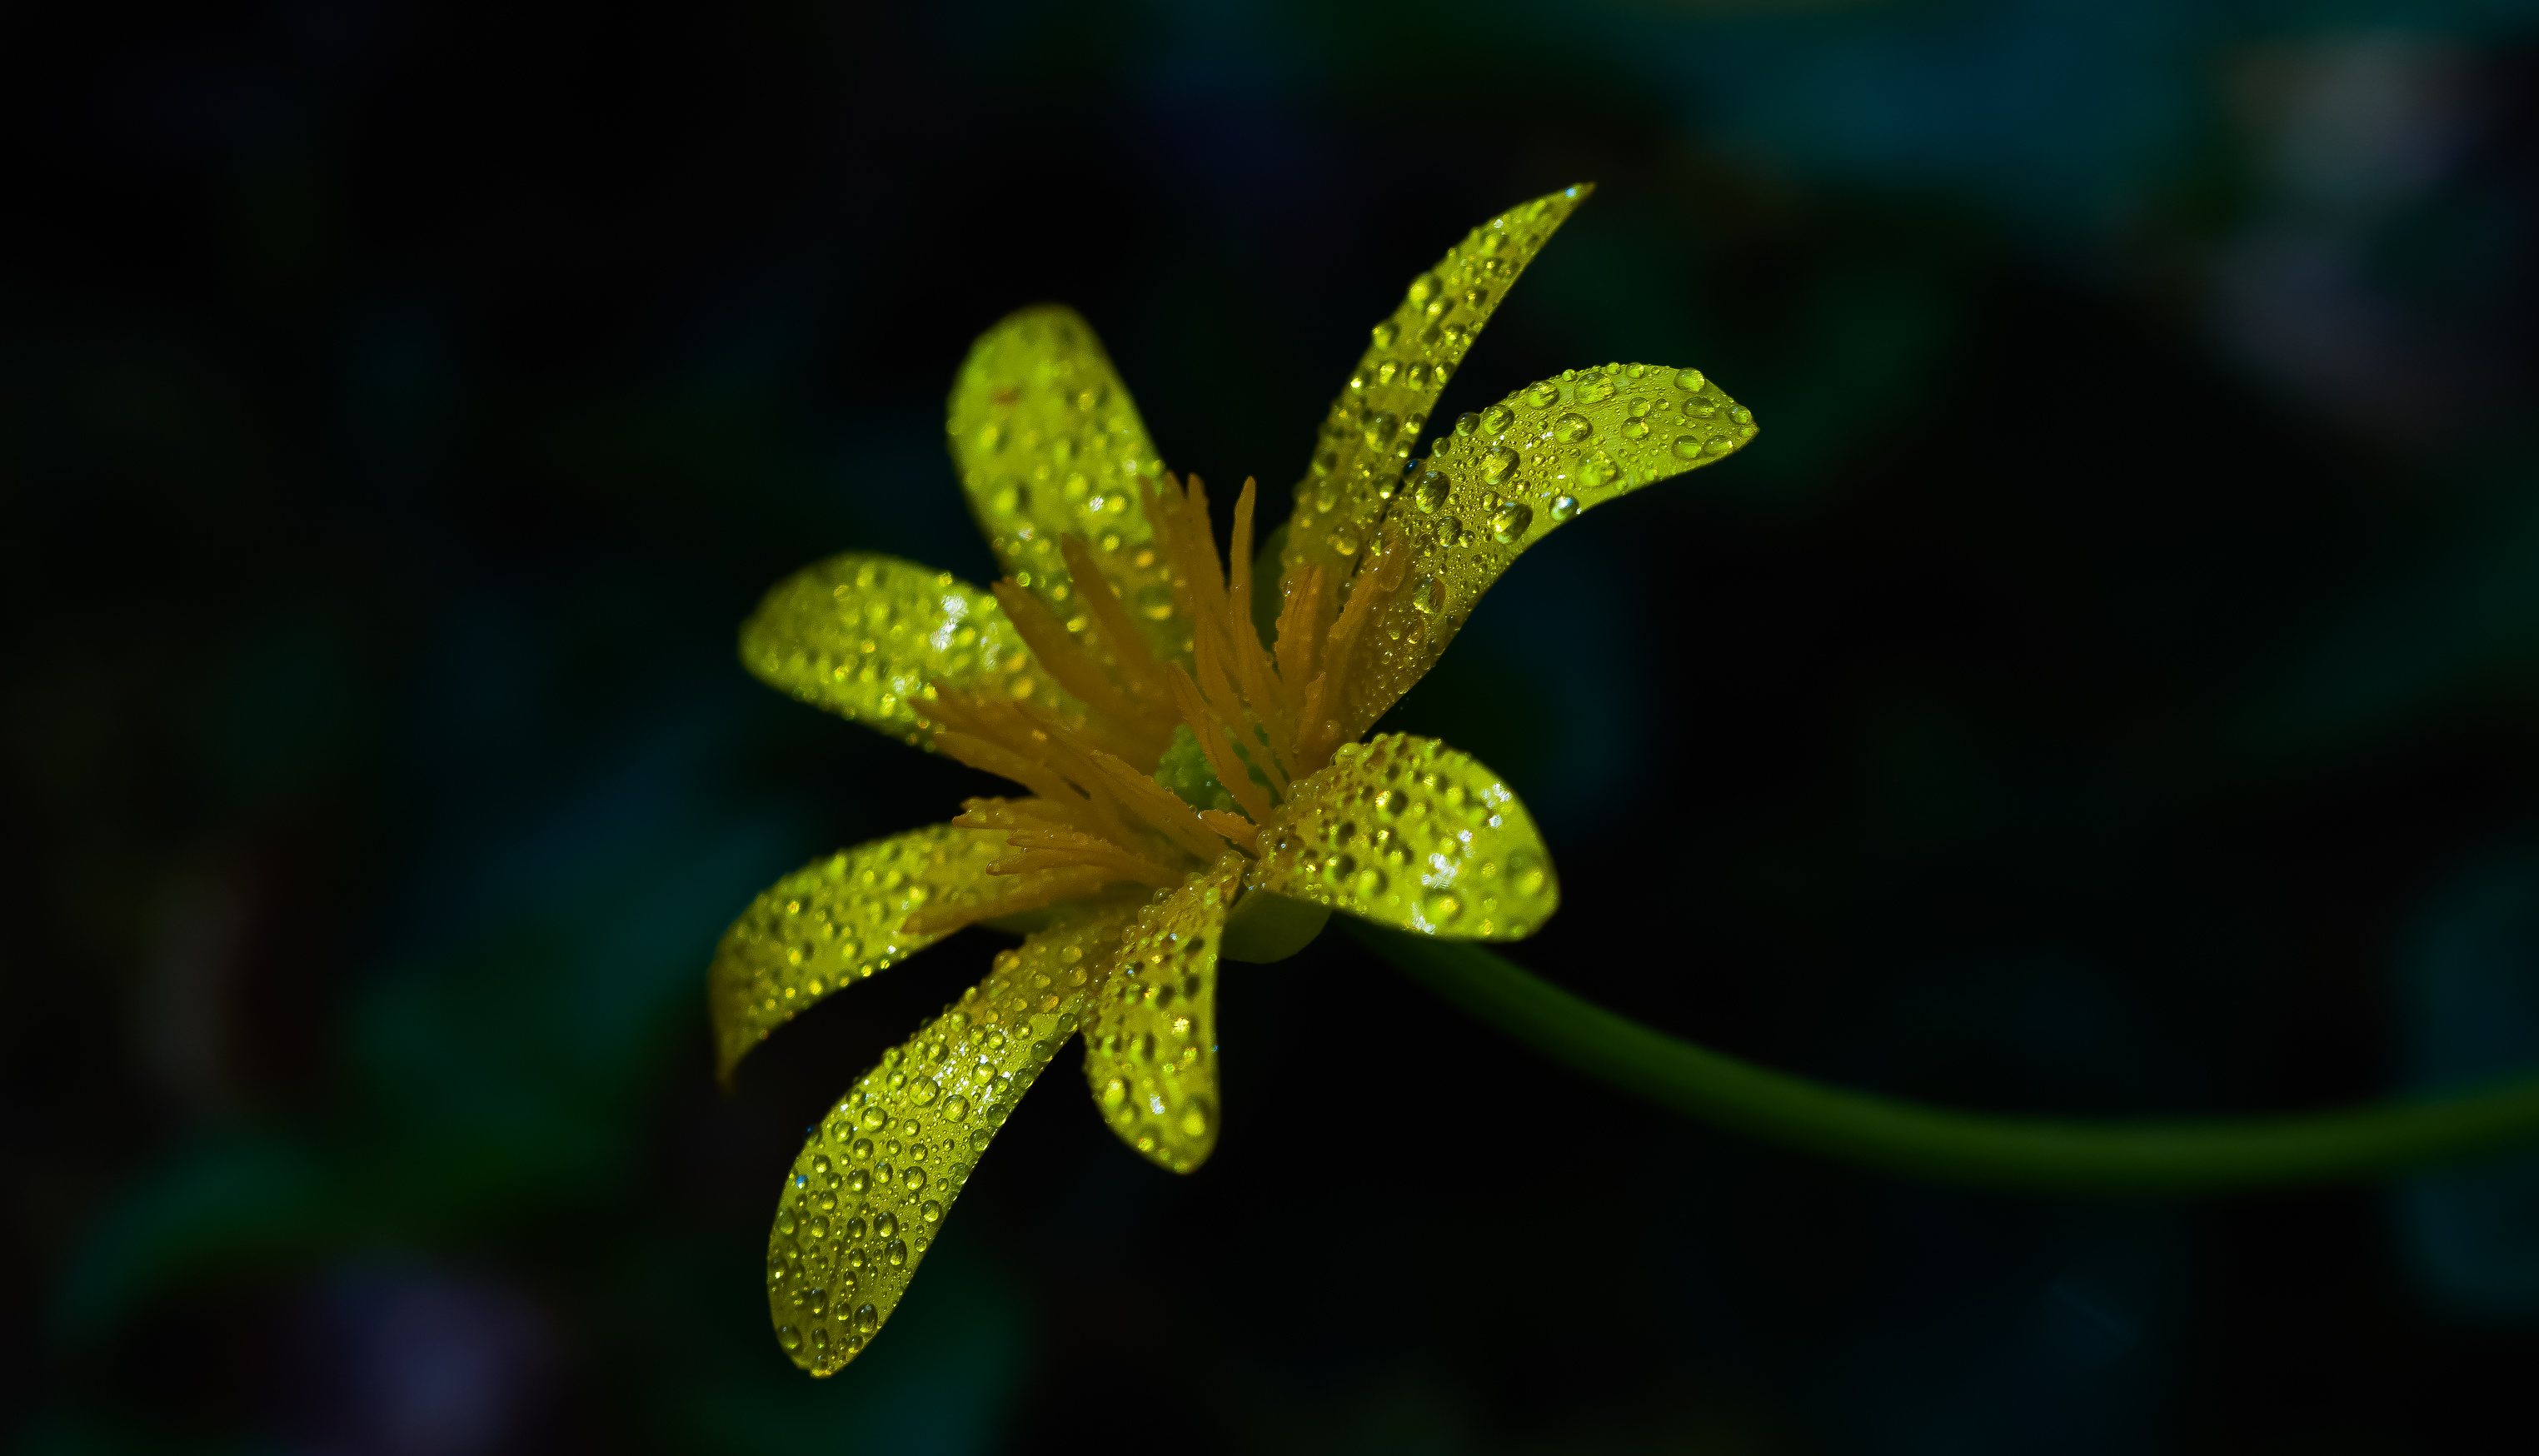
nature, branch, blossom, plant, photography, sunlight, leaf, flower, petal, photo, green, macro, botany, yellow, flora, wildflower, flowers, close up, naturaleza, flores, bud, a77, g, ggl1, gaby1, xovesphoto, sonya77, tamron60mm, gphoto, xelodegalicia, macro photography, gabrielcoru a, flowering plant, plant stem, computer wallpaper, land plant